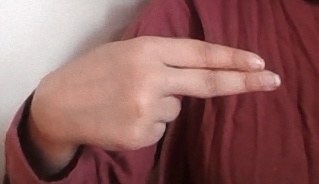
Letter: ain